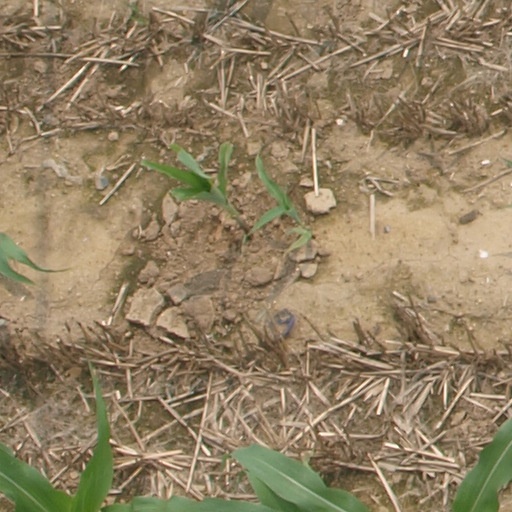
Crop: maize; corn